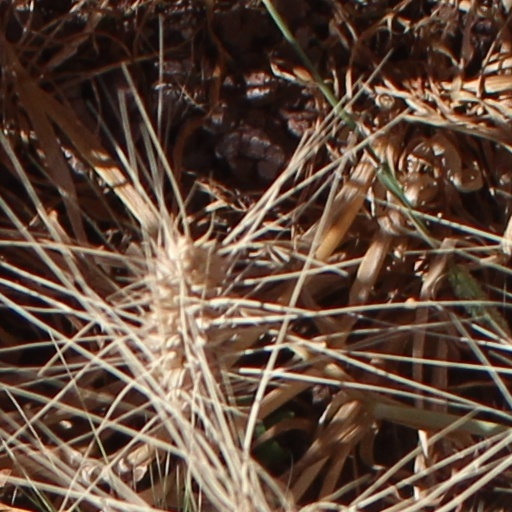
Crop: wheat